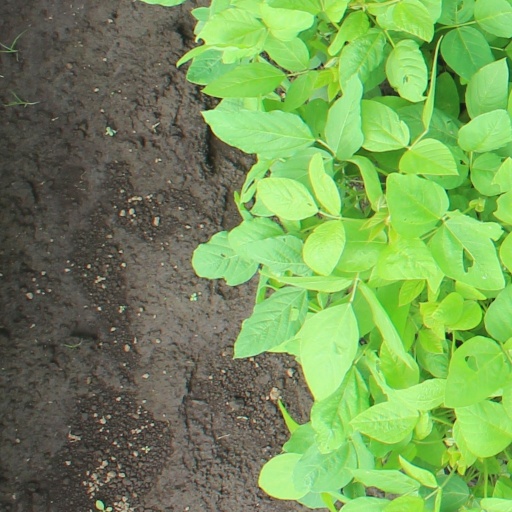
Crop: soybean